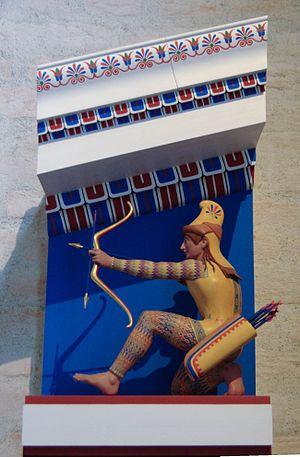
Modèle réduit polychrome de l'archer XI du fronton ouest du temple d'Aphaia, v. 505-500 av. J.-C.
La peinture de la Grèce antique couvre toute la période de la Grèce antique, depuis l'âge du bronze, puis les époques archaïque, classique et hellénistique. Sur cette longue durée, du Xᵉ au Iᵉʳ siècle avant l'ère commune, elle s'est métamorphosée sous toutes les formes qu'elle a prises, qu'il s'agisse de la peinture sur céramique — qui demeure la partie la mieux conservée de cette pratique artistique — sur panneaux ou murale et parfois sur stèles. La peinture grecque n'est donc pas confinée au support bi-dimensionnel, puisque l'essentiel se trouve sur des céramiques, avec, pour chacune, un volume particulier sur lequel la peinture s'inscrit et avec des petits reliefs qui, parfois, la complètent.